Canalside

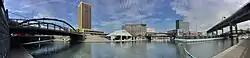

The Erie Canal Harbor Development Corporation planned the overall framework of Canalside for seven years and presented the DGEIS to the public in October 2009. This plan included several amenities that would complement the latter scrapped Bass Pro Shops flagship store.